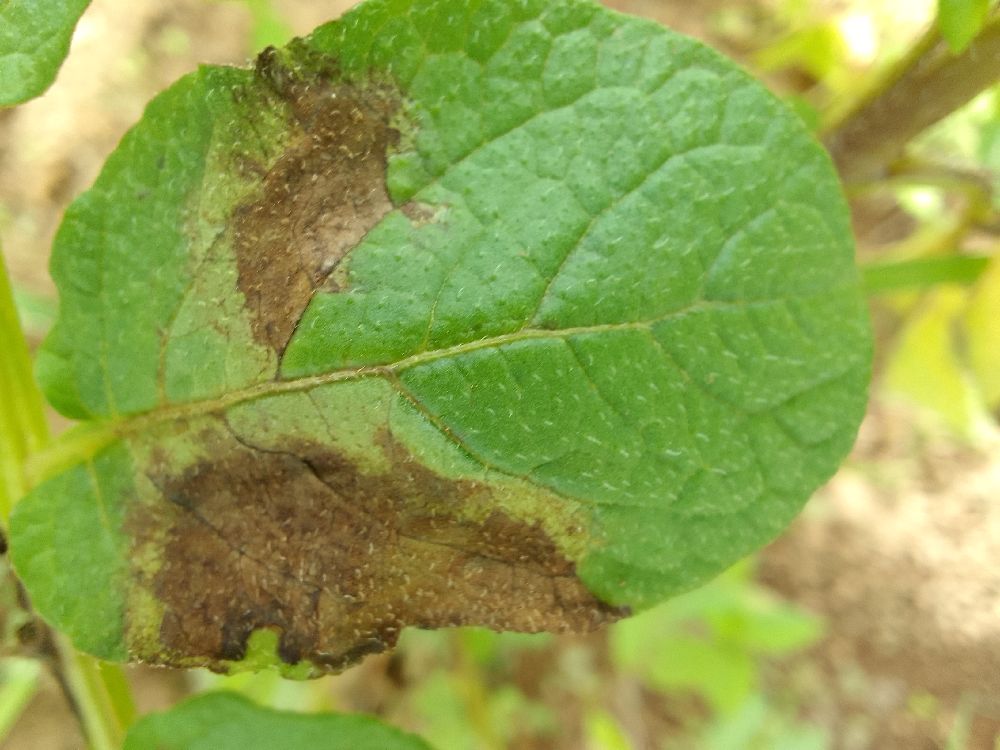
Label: Late blight